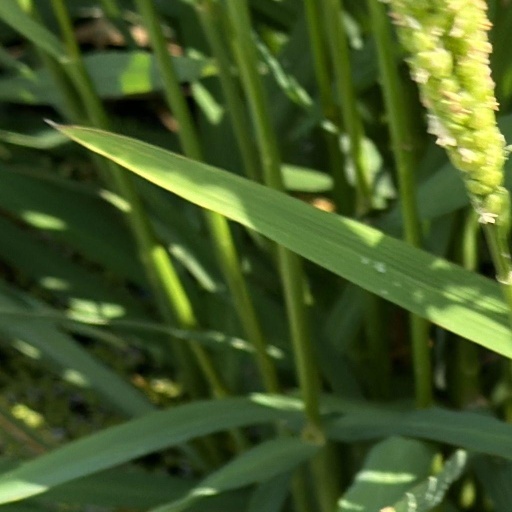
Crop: rice